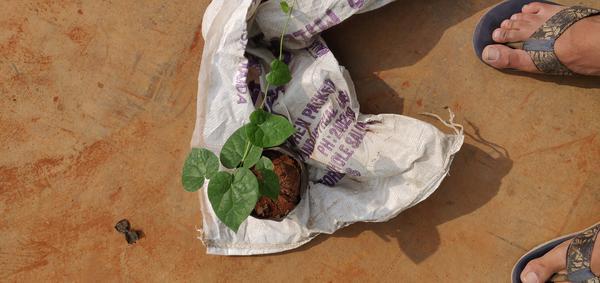
Plant: Amruta_Balli